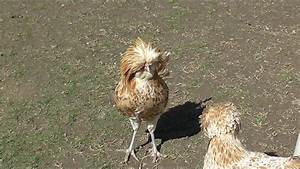
Label: gallina